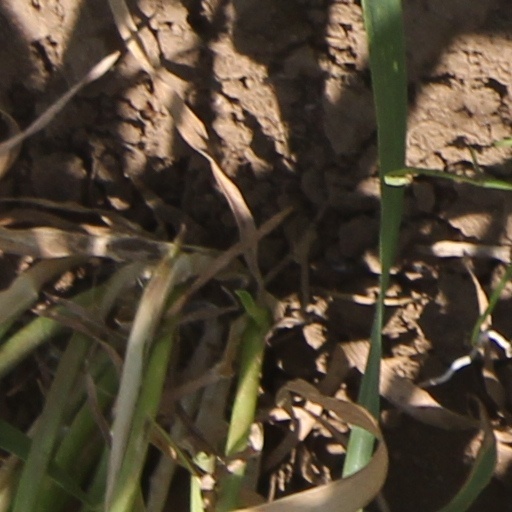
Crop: wheat